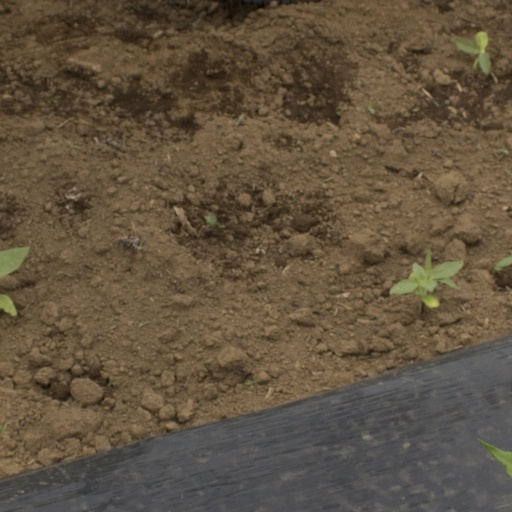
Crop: Jerusalem artichoke